Green Eyes (1934 film)

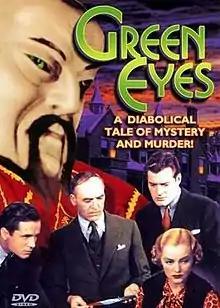
DVD cover

Green Eyes is a 1934 American pre-Code Chesterfield Pictures film directed by Richard Thorpe.